Iowa City, Iowa

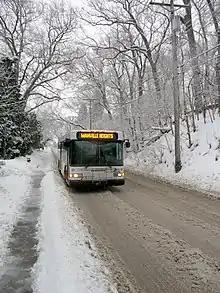
An Iowa City Transit bus in the snow

Iowa City is governed by an elected city council of seven members: four council members at large and three district members. The two council members at large who receive the most votes and the three district council members serve four-year terms. The other two council members at large serve two-year terms. A mayor and mayor pro tem are elected by the council from within its members to serve terms of two years. , Iowa City Council members are: